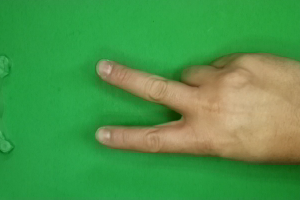
Label: scissors